Qalaherriaq

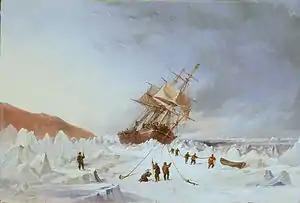
stuck in ice, 1853

Qalaherriaq was born around 1834 to Qisunnguaq and Saattoq, members of an Inughuit band near Cape York and Wolstenholme Fjord in northwestern Greenland. He had a younger sister, and perhaps another younger sibling, both of whose names are unknown. His band, situated near auk-hunting grounds, was encountered by various ships searching for a lost British exploring mission.